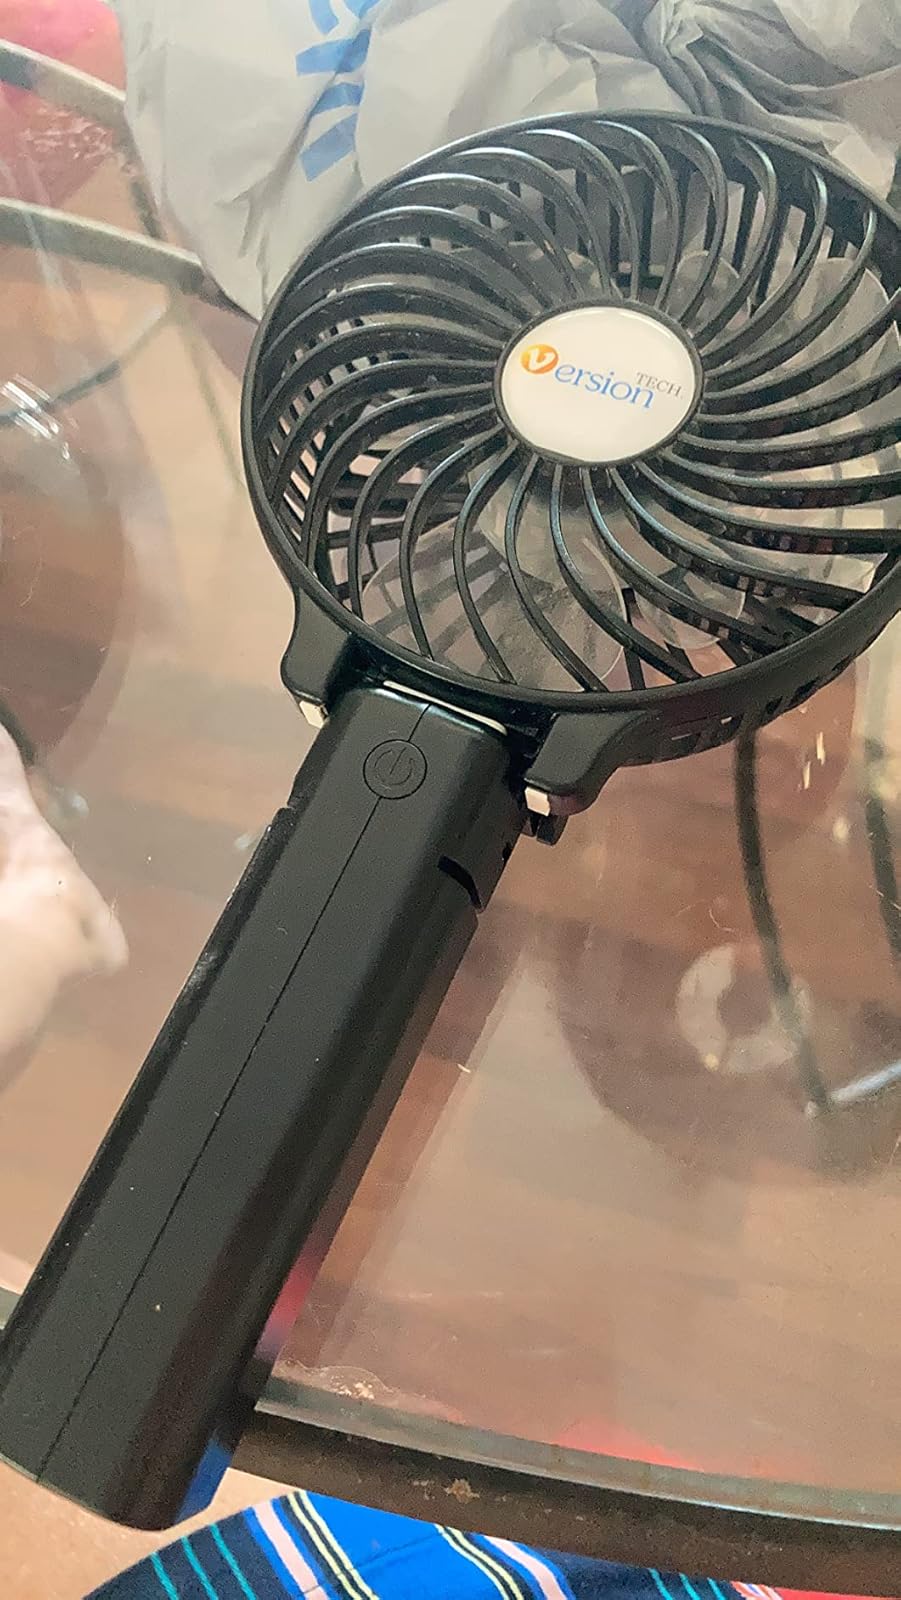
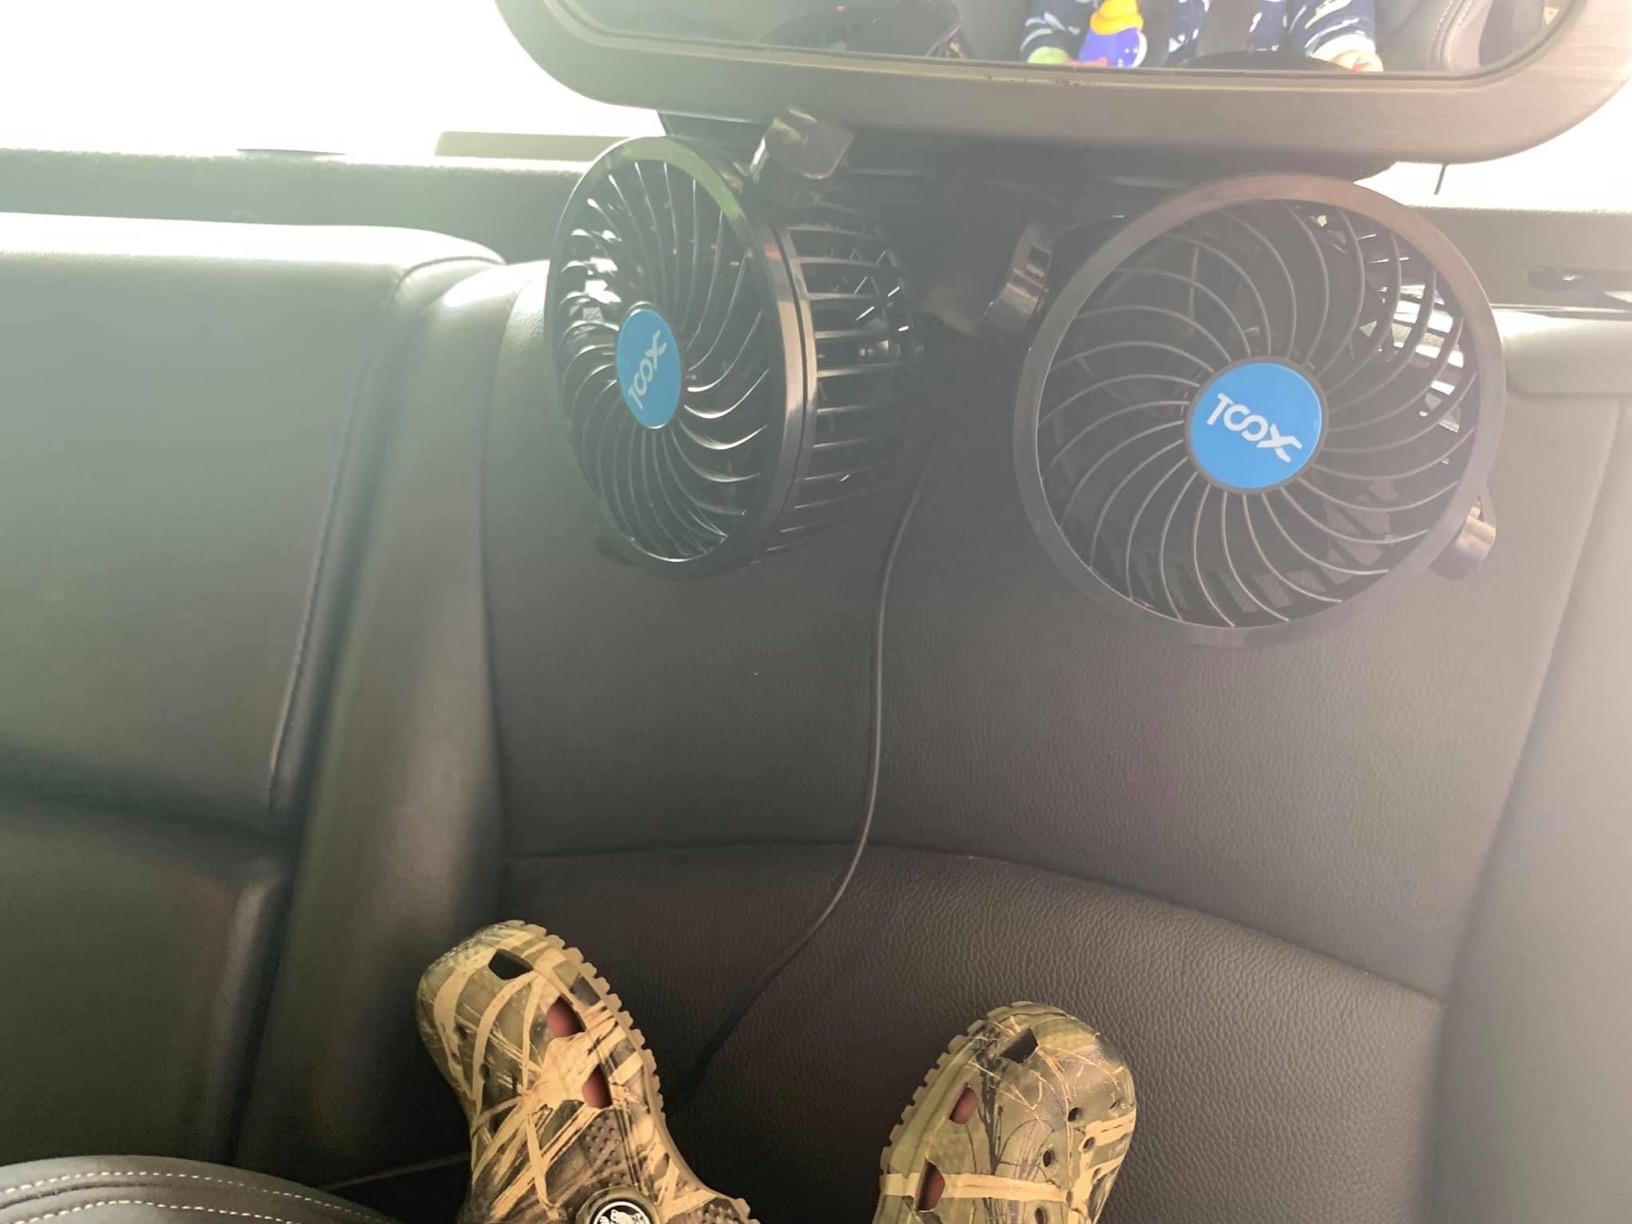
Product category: fan
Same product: no